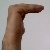
The image shows a hand gesture representing a space in Indian Sign Language.